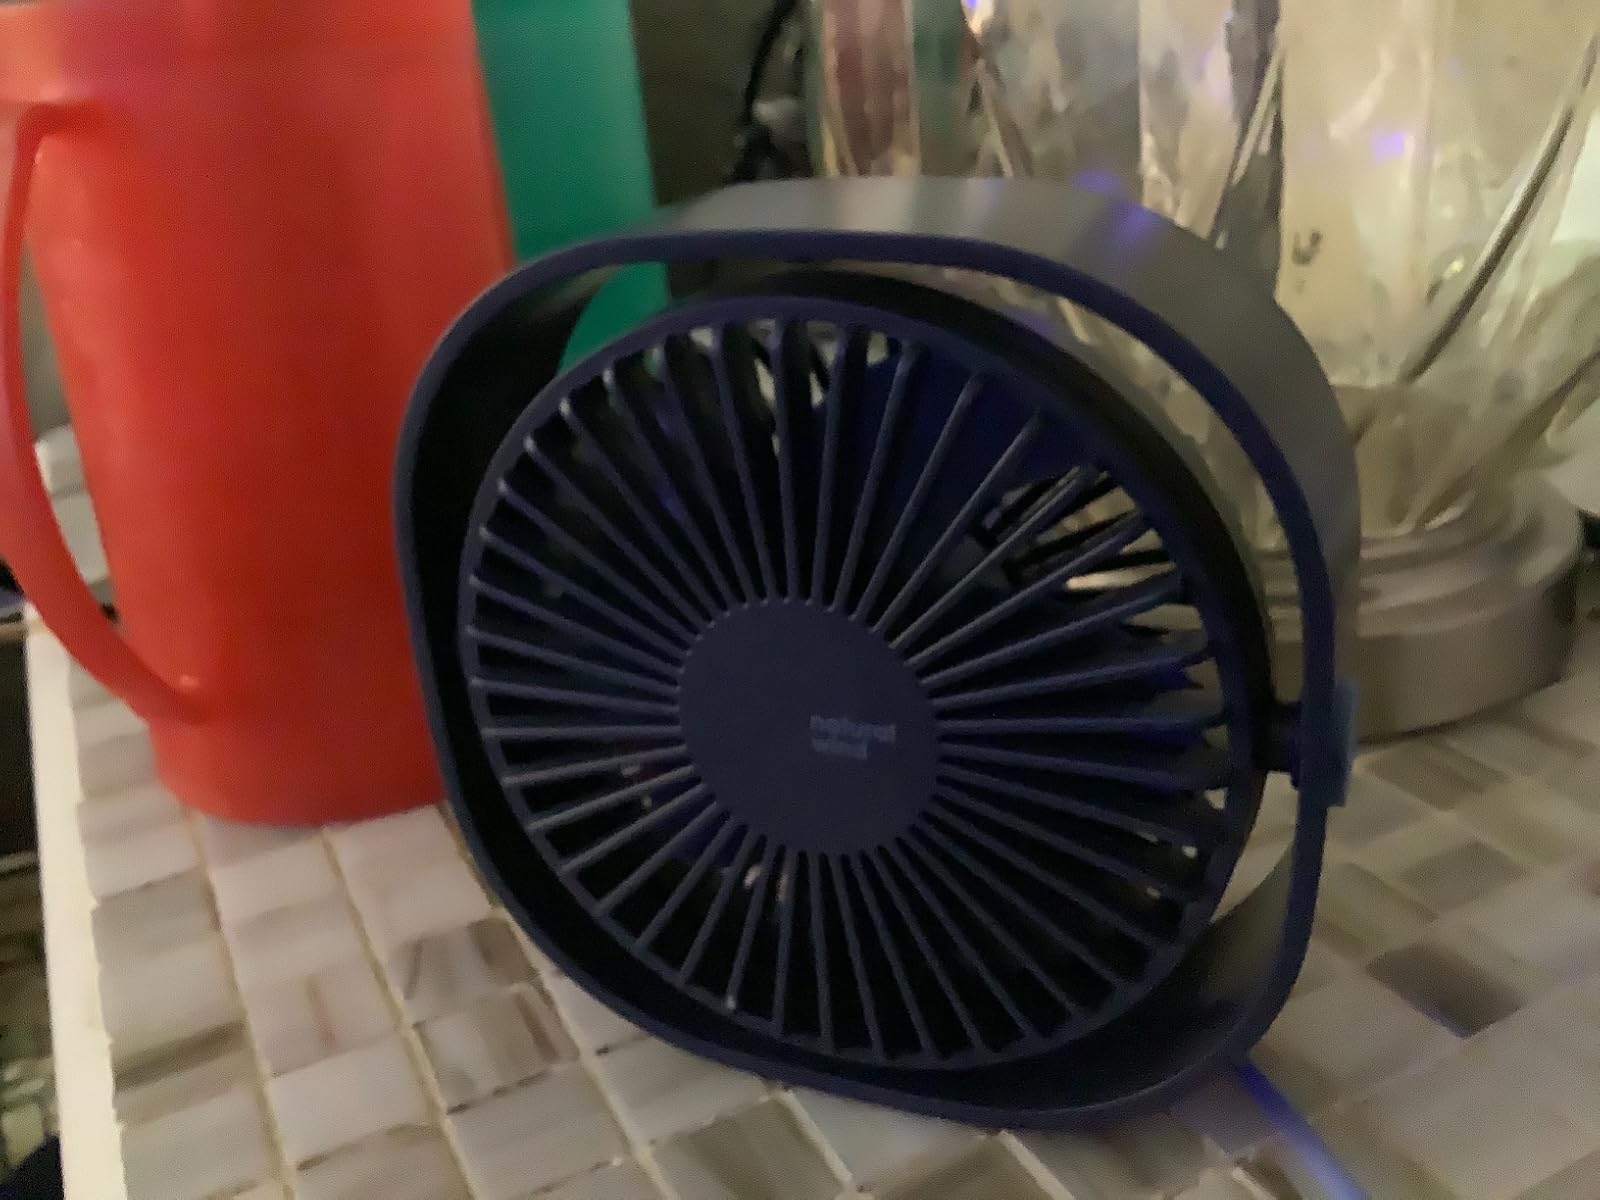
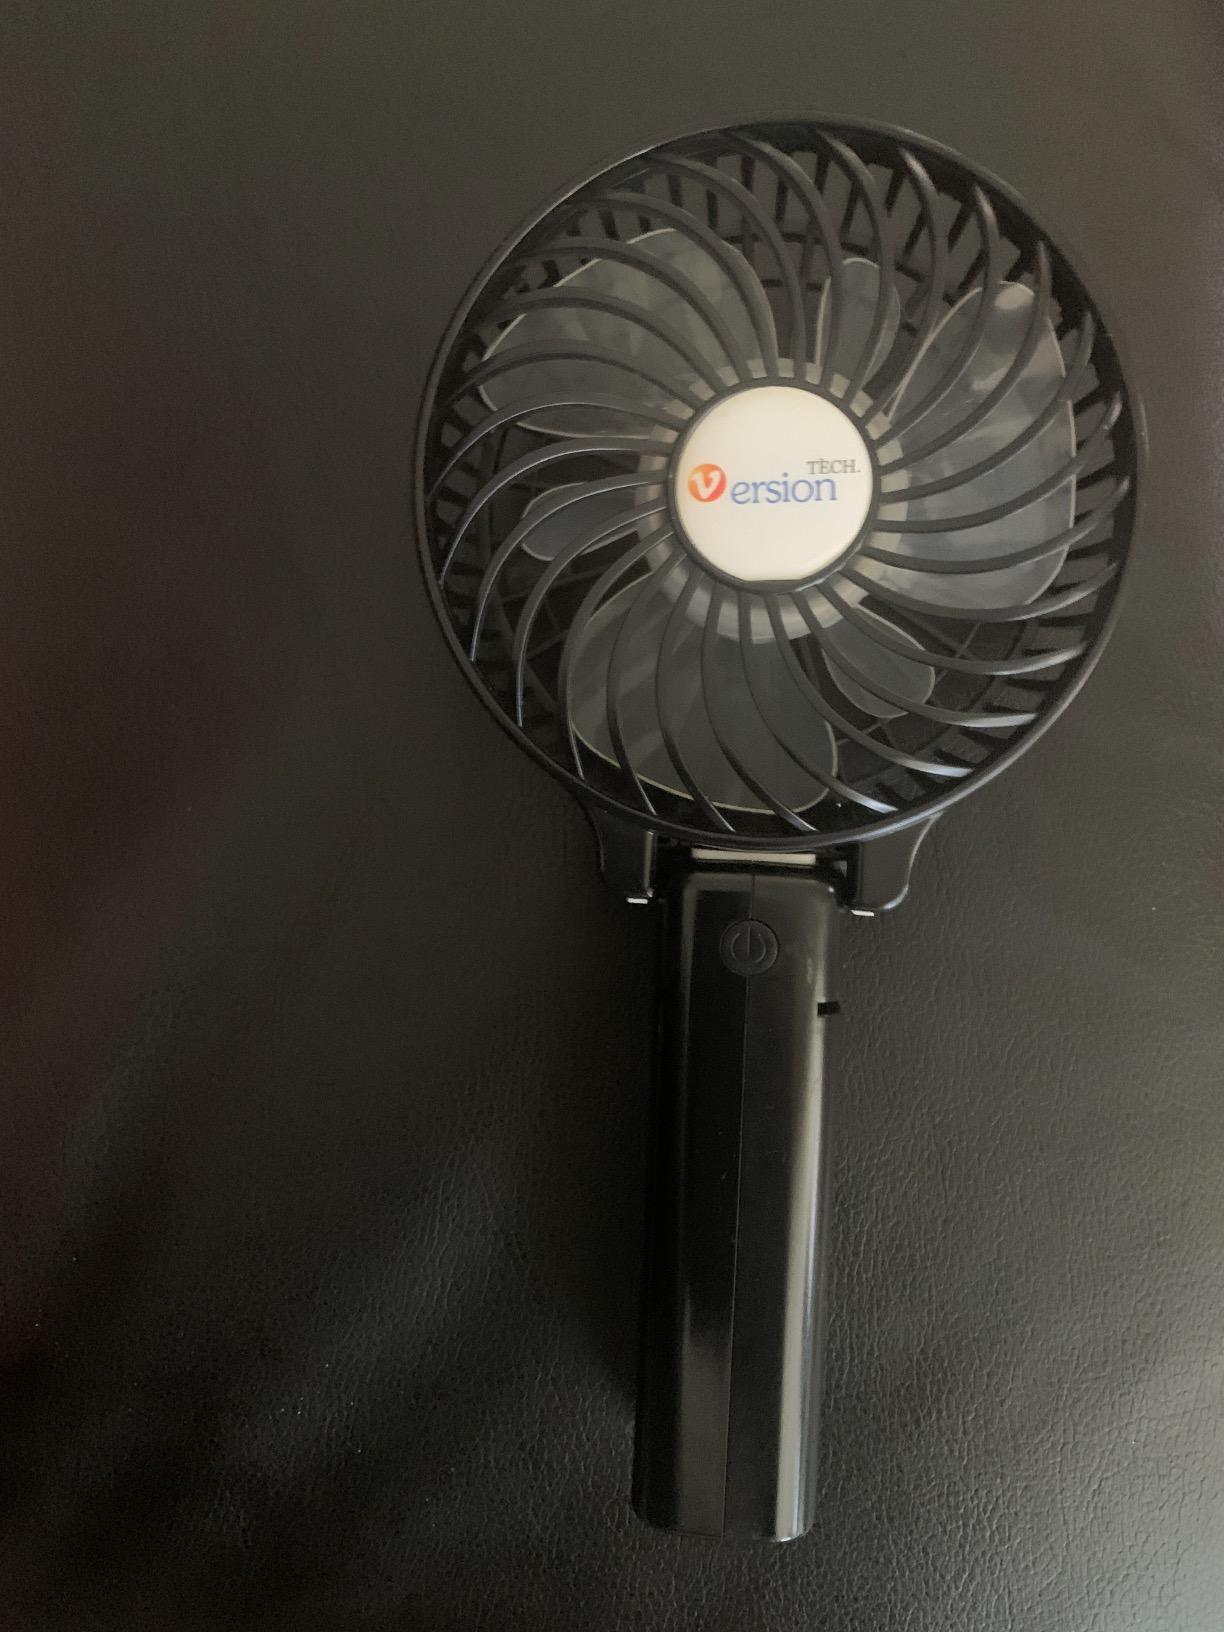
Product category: fan
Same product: no